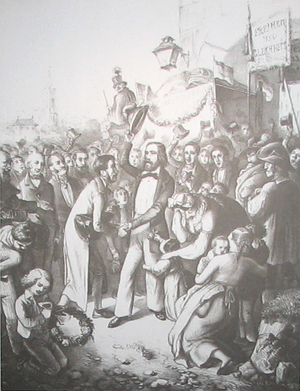
Friedrich Franz Karl Hecker, est un homme politique et un révolutionnaire allemand du milieu du XIXᵉ siècle.